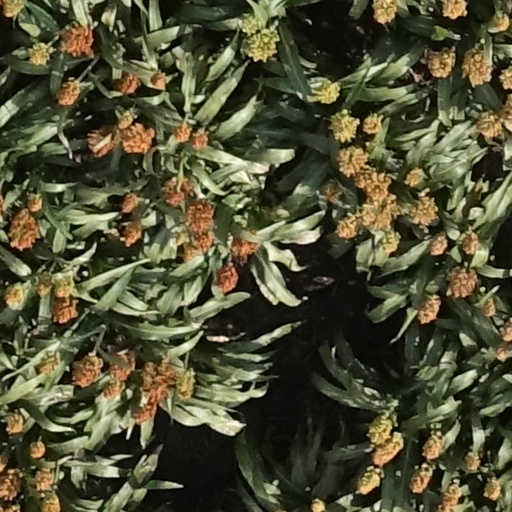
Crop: sorghum